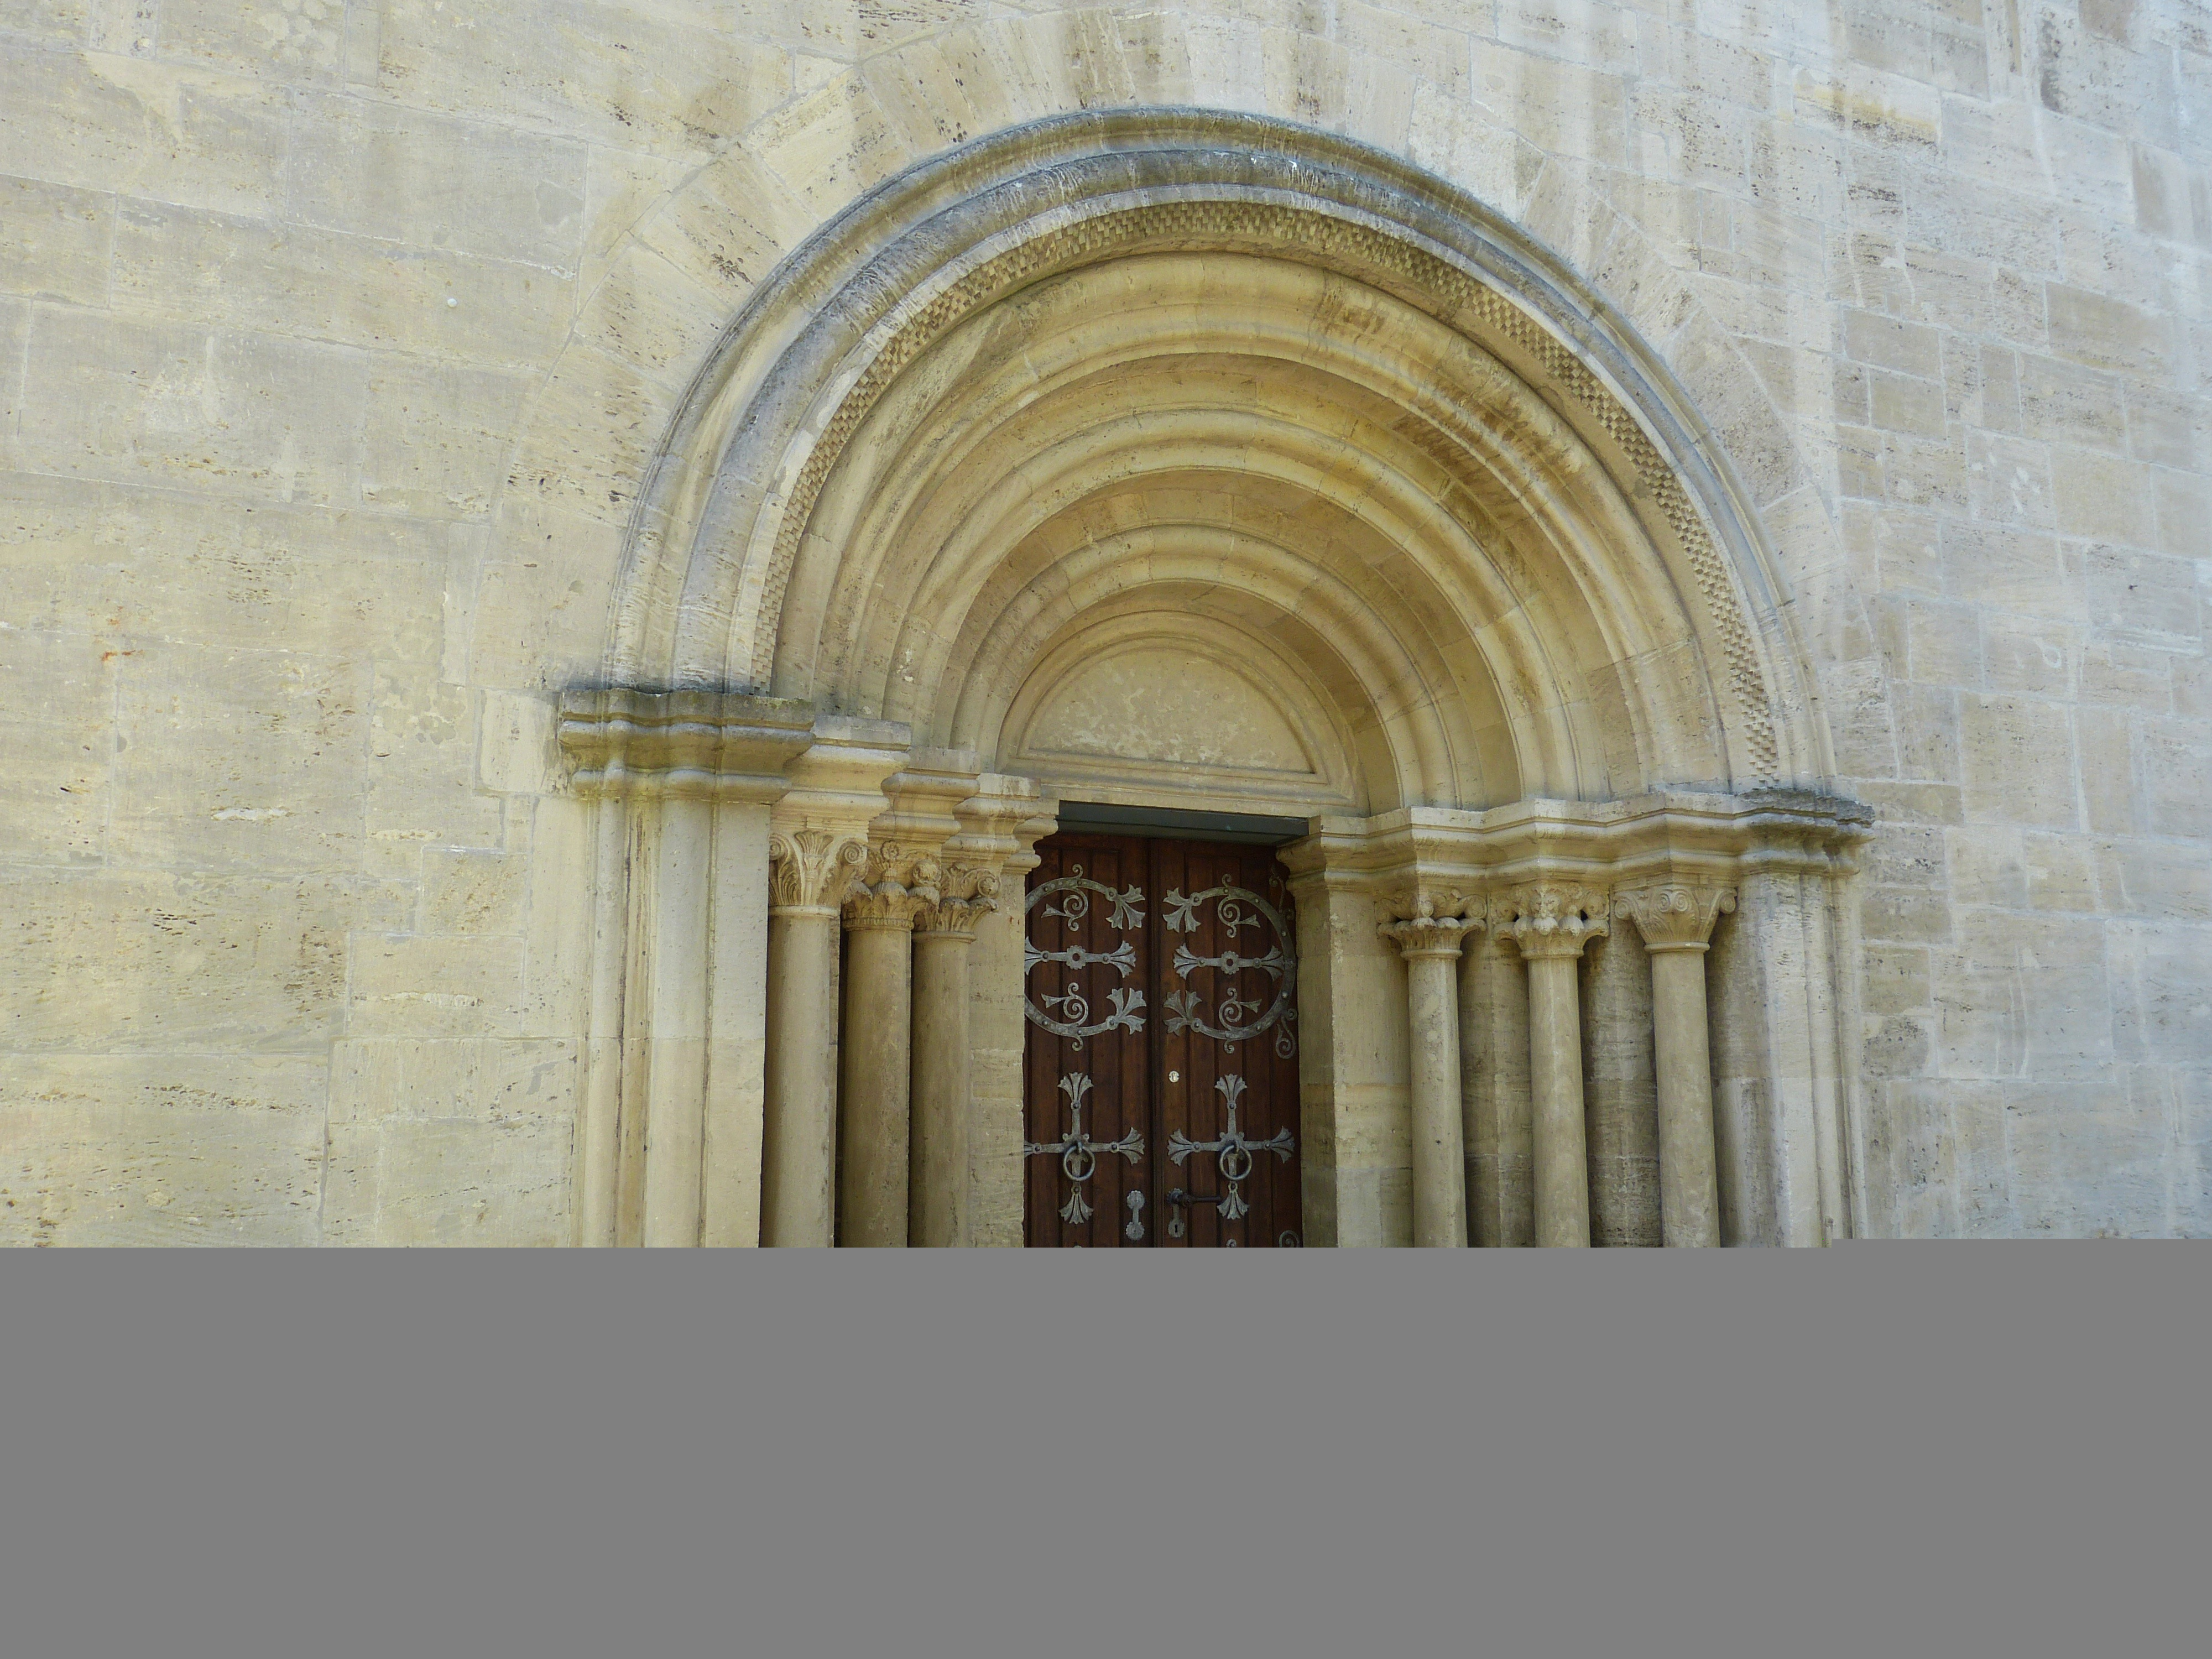
architecture, structure, window, building, arch, pillar, column, facade, church, cathedral, chapel, door, goal, place of worship, interior design, monastery, symmetry, germany, romanesque, dom, architectural style, input, historically, middle ages, portal, lower saxony, rhaeto romanic, k nigslutter